Luke Skywalker

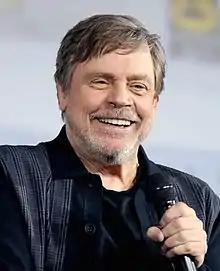

Luke eventually begins instructing Rey, but is afraid of her power. He tells her the history of the Jedi Order, and how Darth Sidious rose to power. He claims the Jedi were partly responsible for his father's fall to the dark side. Luke admits that he briefly considered killing his nephew after seeing a vision of the destruction he could cause; when Ben woke to see Luke with his lightsaber drawn, he felt betrayed and left his training. Rey urges Luke to help her redeem Ben, but he refuses. When Rey leaves, Luke tries to burn the Jedi temple, but fails. He is then visited by the spirit of Yoda, who assures him that he still has a purpose. Later, Luke appears on Crait, where the Resistance is besieged. He apologizes to Leia for allowing Ben to fall to the dark side, then steps in front of the First Order forces. He survives an onslaught of blaster fire, then engages Ren in lightsaber combat. Ren seemingly cuts through him, but Luke is unharmed; he is still on Ahch-To, having used the Force to project himself to Crait. He then collapses and becomes one with the Force. His battle with Ren gave the Resistance time to escape the planet.